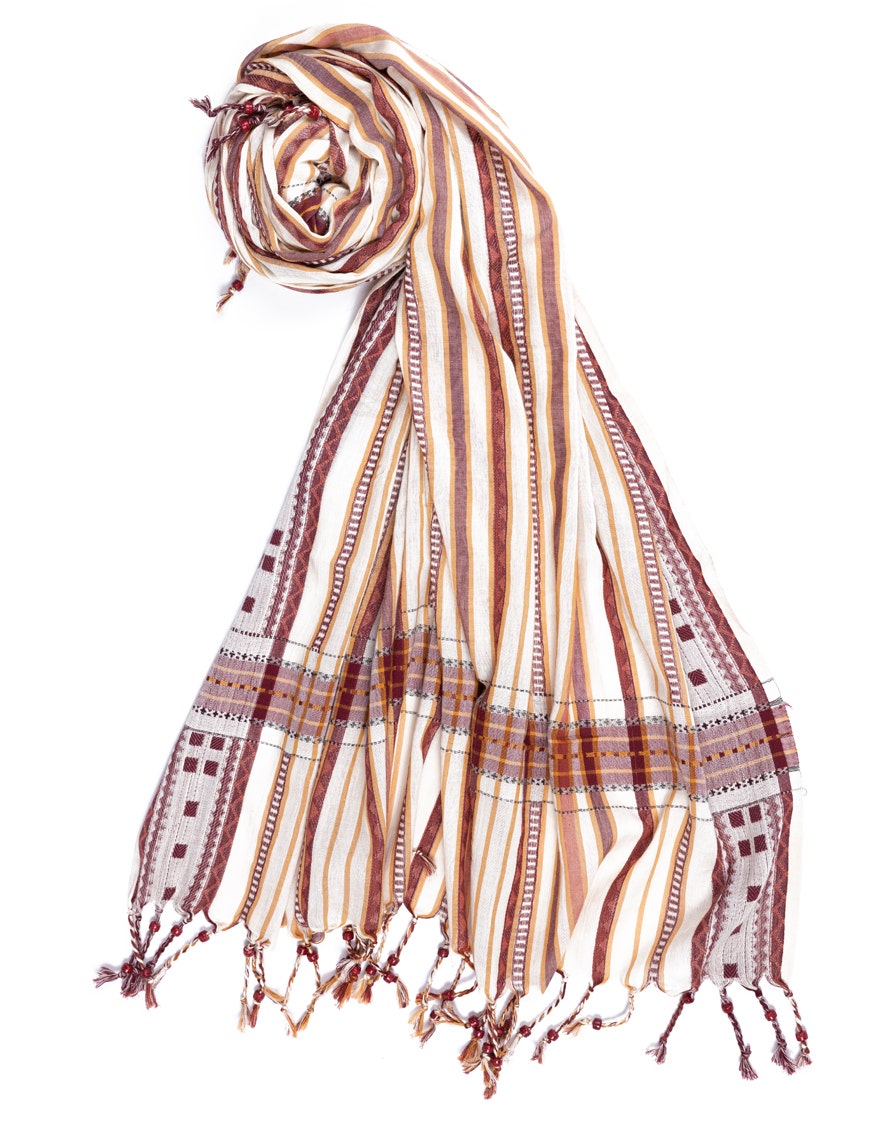
beige multi stripe cotton scarf